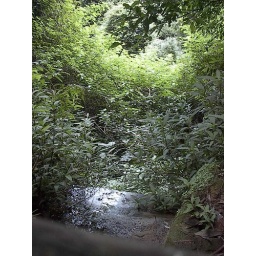
every once in a while, the walls of the forest would drizzle